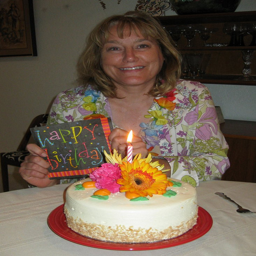
A woman holding a happy birthday sign with a cake in front of her.
A woman with a birthday cake and a card.
A woman smiles while holding a birthday card near a cake.
A lady with a birthday card and a birthday cake for herself.
A woman holding a Happy Birthday Card next to a cake.